Aurat March

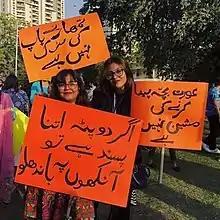
Marchers in 2019

Hundreds of signs at the march highlighted fundamental rights such as access to education and employment. "Mera Jism Meri Marzi" (My body, my choice) became the best-known slogan of the march. Other slogans included "Why are you afraid of my self-determination?", "A woman's right to autonomy over her own body", and "In fact, everyone should get to decide for themselves what happens to their body". Slogans in the 2018 march included "Our rights are not up for grabs and neither are we", "Girls just wanna have fundamental human rights", "Transwomen are women; shut up!", ""Tu kare tou Stud, Mai Karun tou slut"" ("If you do it you're a stud, but if I do it I'm a slut"), "Safe-street program for women", "Stop being menstrual-phobic", ""Consent ki Tasbeeh Rozana Parhen"" ("Ask for consent every time") and "Paratha rolls, not gender roles".